Expressive therapies

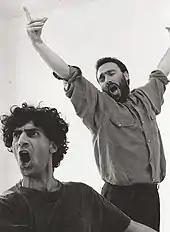

Created in the 1940s, Art therapy consists of the combination of psychotherapy and art. The creative process as well as the created art piece serves as a foundation for self-exploration, understanding, acceptance and eventually healing and personal growth. The creative act in therapy therefore can be seen as a means of re-experiencing inner conflict connected to resolution. The four main types are expression, imagination, active participation, and mind-body connection. Assisting in those with depression, breast cancer, and asthma, art therapy can be done at any age and does not require and skill set. Art Therapy has undergone extensive research which revealed that it decreases anxiety, increases self-concept and quality of life, and reduces negative thoughts. With two main goals in mind, Art Therapy strives to enhance personal and relational goals for those in need. Self-esteem, social skills, and cognitive functions are also said to be an area of importance. A certified art therapist is essential in order for the therapy to ensure improvement, however common art therapy using even a friend to discuss trauma can be enough to help someone.